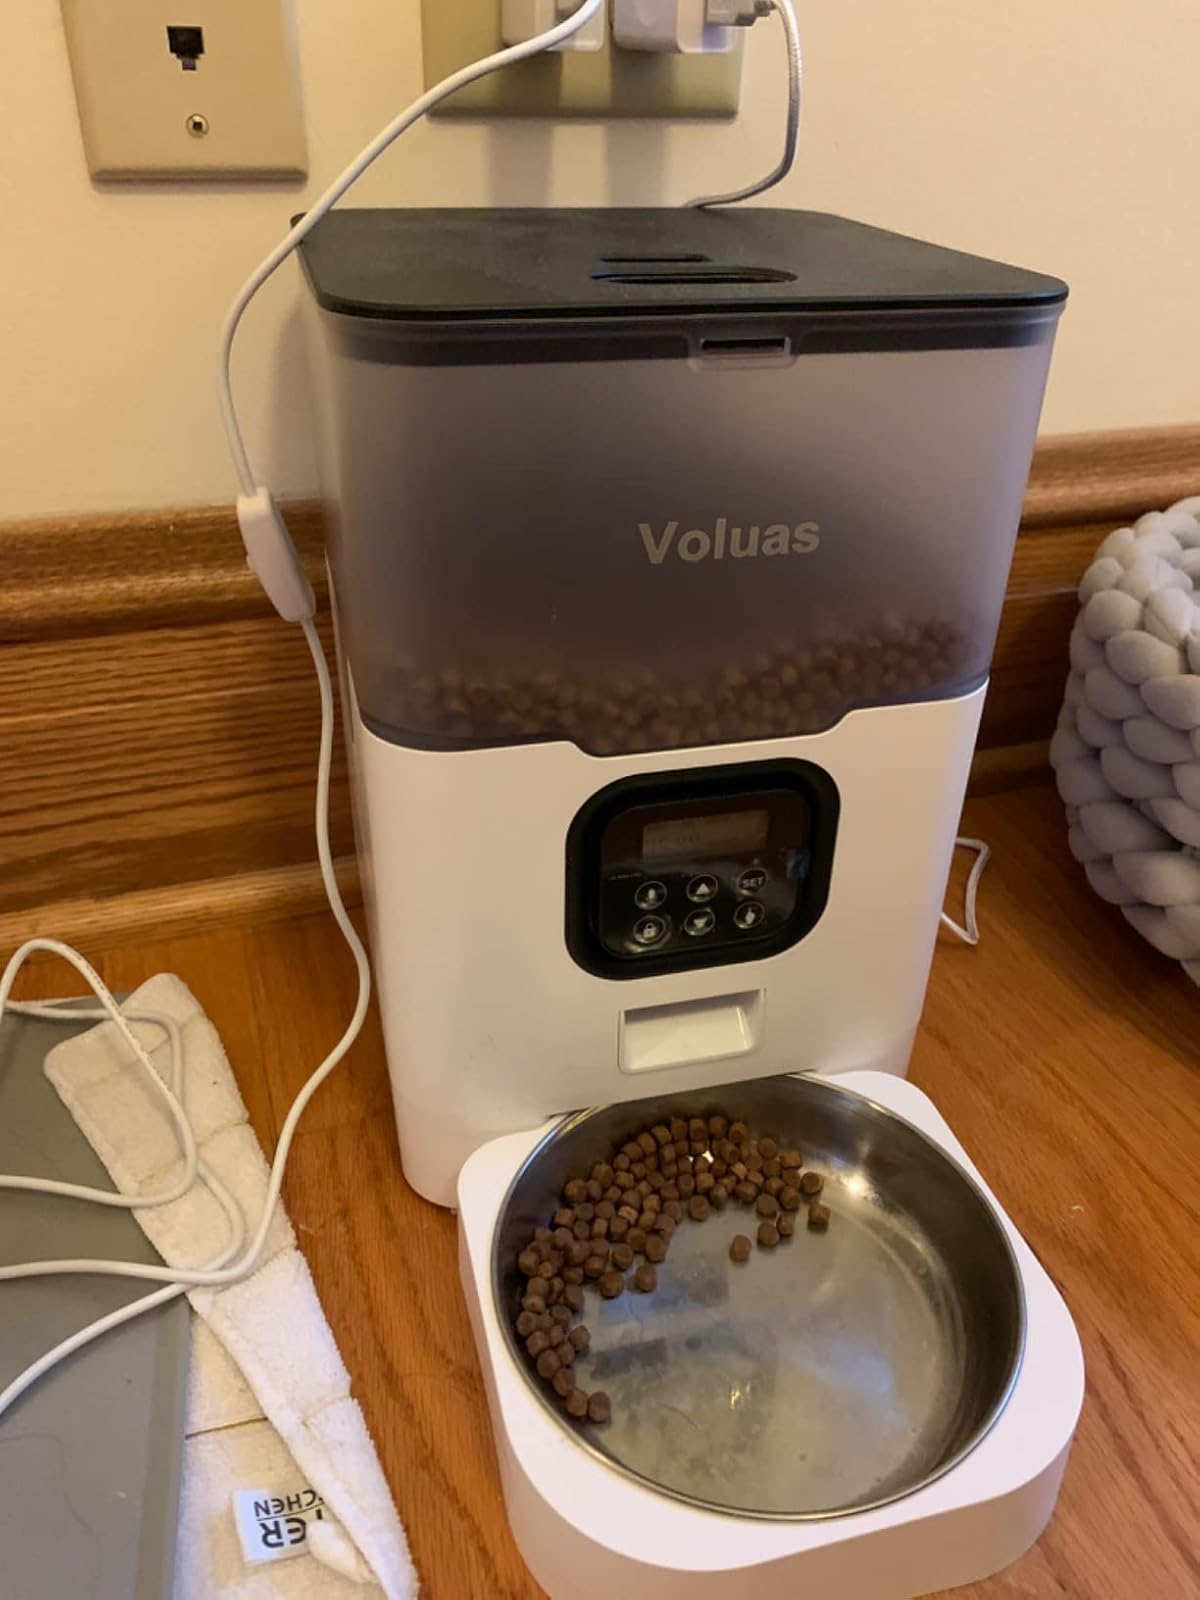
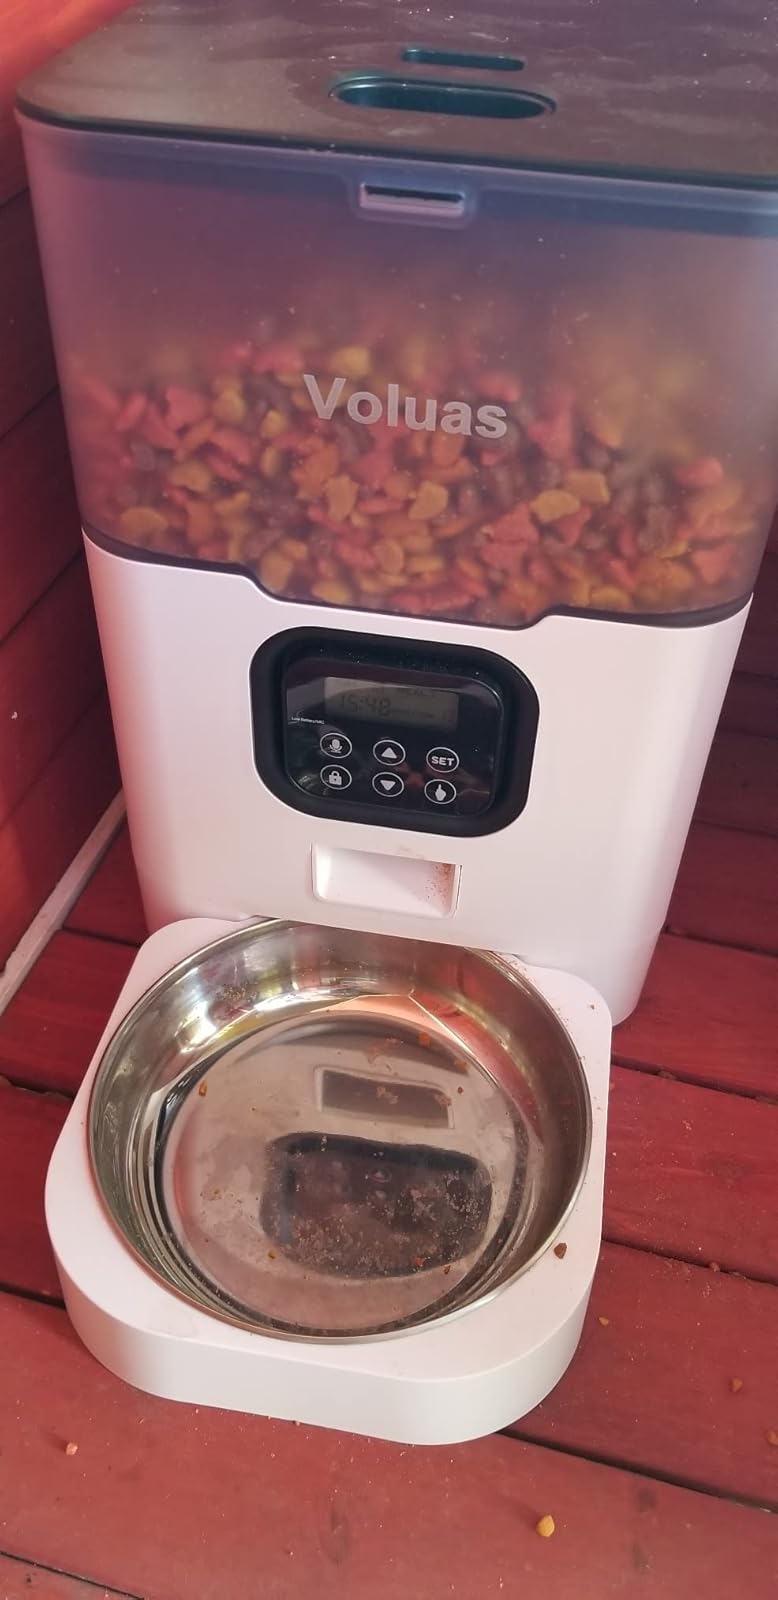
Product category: items_feeder
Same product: yes